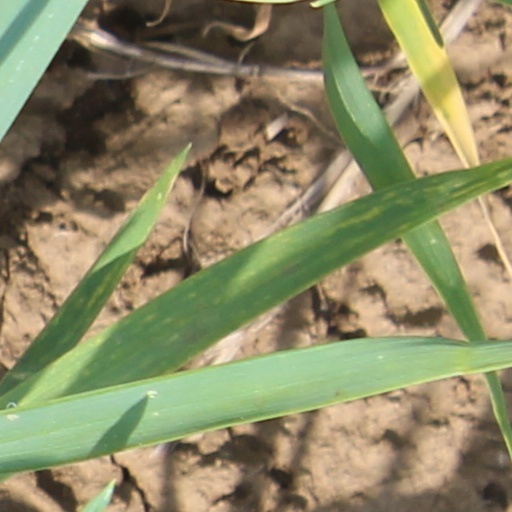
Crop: wheat